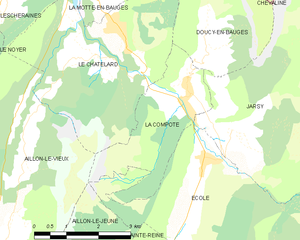
Carte des communes françaises
La Compôte, nommée parfois localement La Compôte-en-Bauges, est une commune française située dans le département de la Savoie, en région Auvergne-Rhône-Alpes.